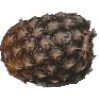
Label: pineapple